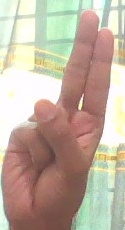
ASL sign: U